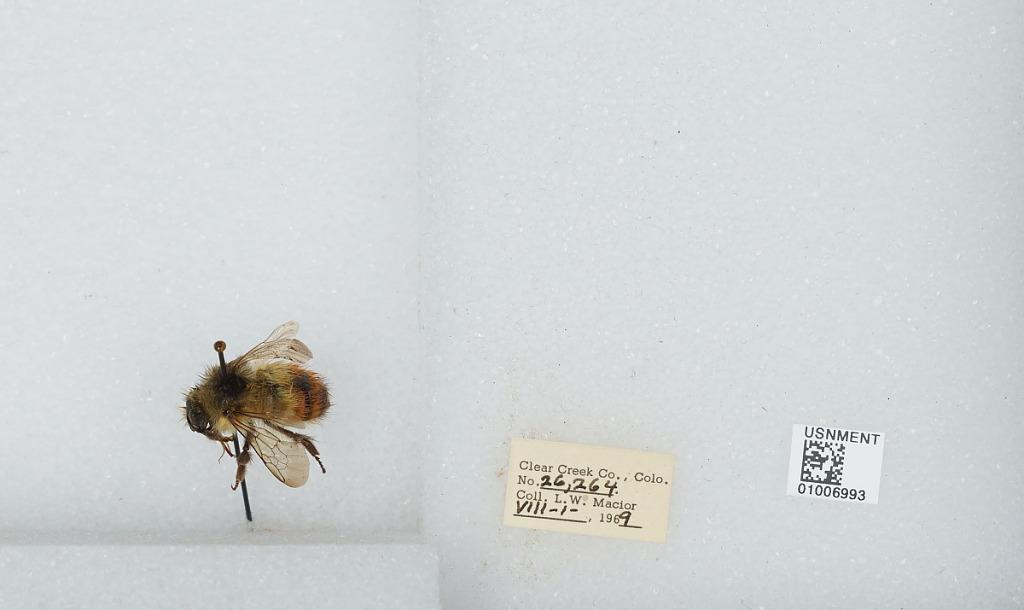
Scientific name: Bombus (Pyrobombus) flavifrons Cresson
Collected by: L. Macior
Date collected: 1969-8-1
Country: United States
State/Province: Colorado
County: Clear Creek
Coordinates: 39.69, -105.64